Women in World War I

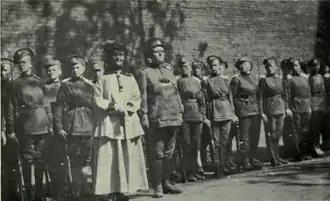
Maria Bochkareva and the Women's Battalion of Death

Germany was hit very hard by food shortages due to early agreements among the Allies and neutral countries to cut Germany off from vital supplies. Facing wheat shortages, the country eventually began producing K-brot, a maligned type of bread made with potato. The working class that was forced to eat this bread felt it inferior to wheat bread and resented those who ate wheat breads and cakes during the war. The public perception of soldiers' wives in wartime Germany was that they had improved their station while German workers suffered. She was singled out for the ire and suspicion of the working class who questioned whether she fit the idealized image of the frugal wartime homemaker who formed the backbone of the "voluntary homefront army".